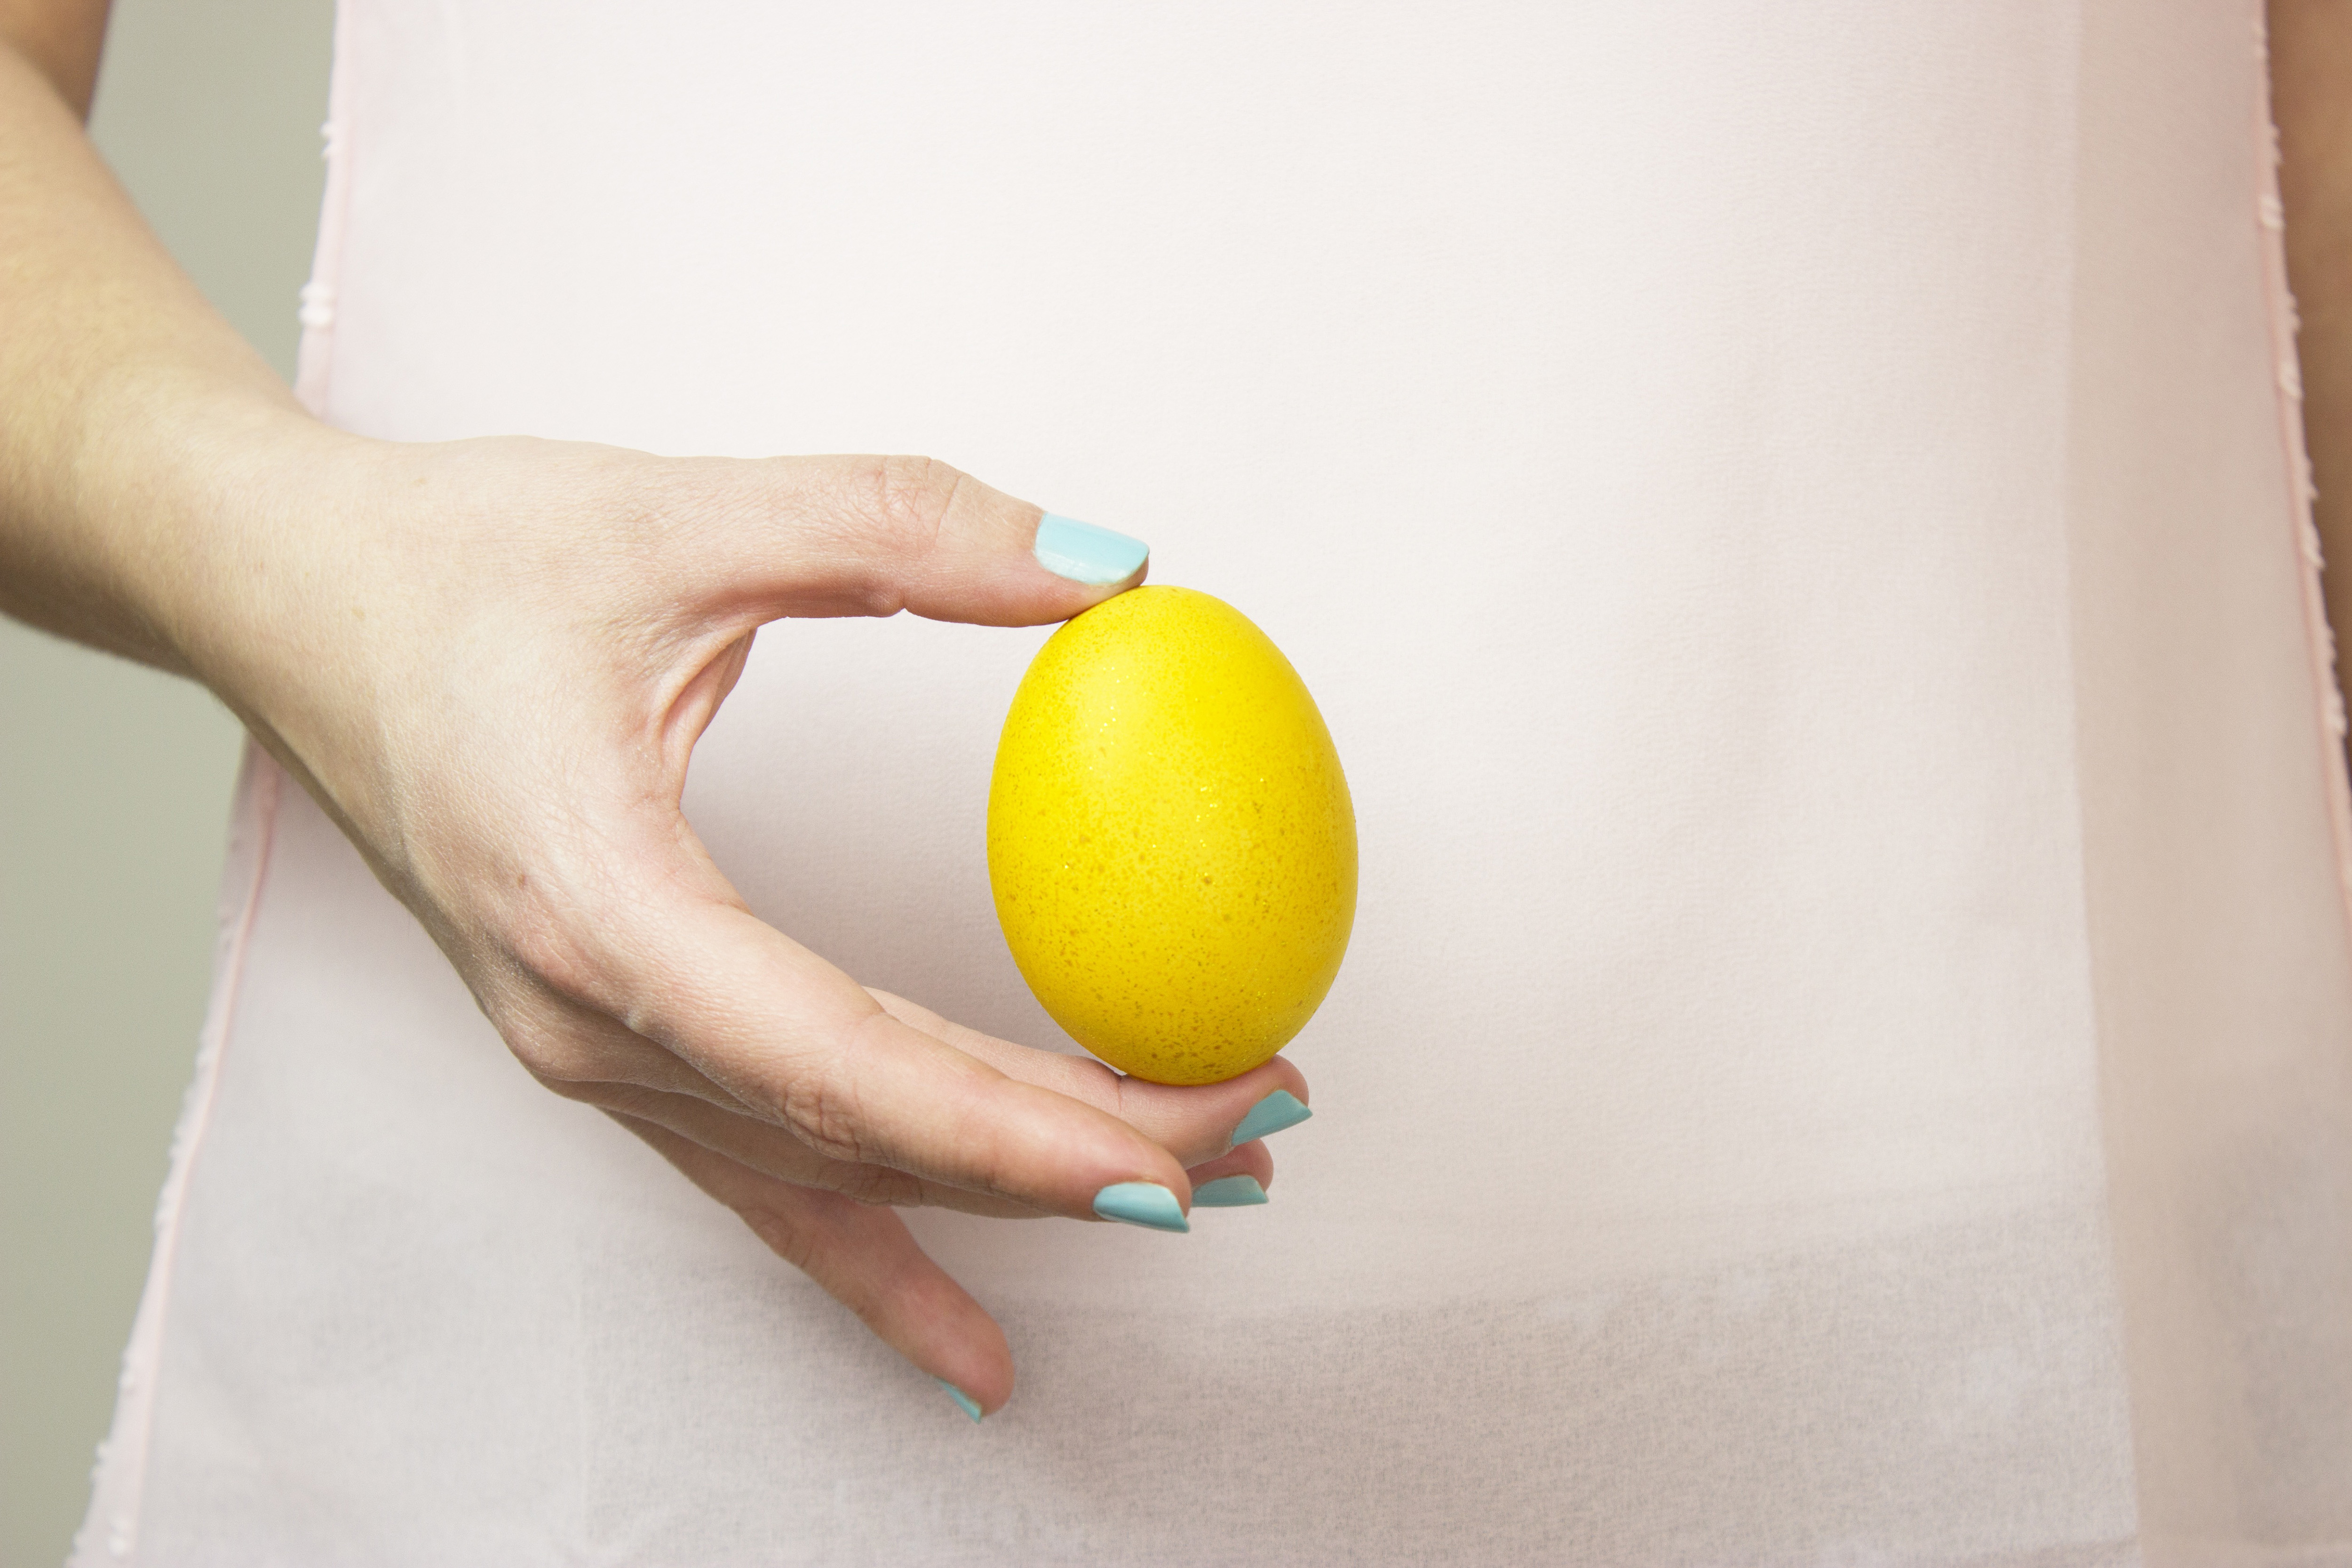
egg, yellow, easter egg, balloon, food, lemon, hand, fruit, plant, meyer lemon, Egg shaker, citrus